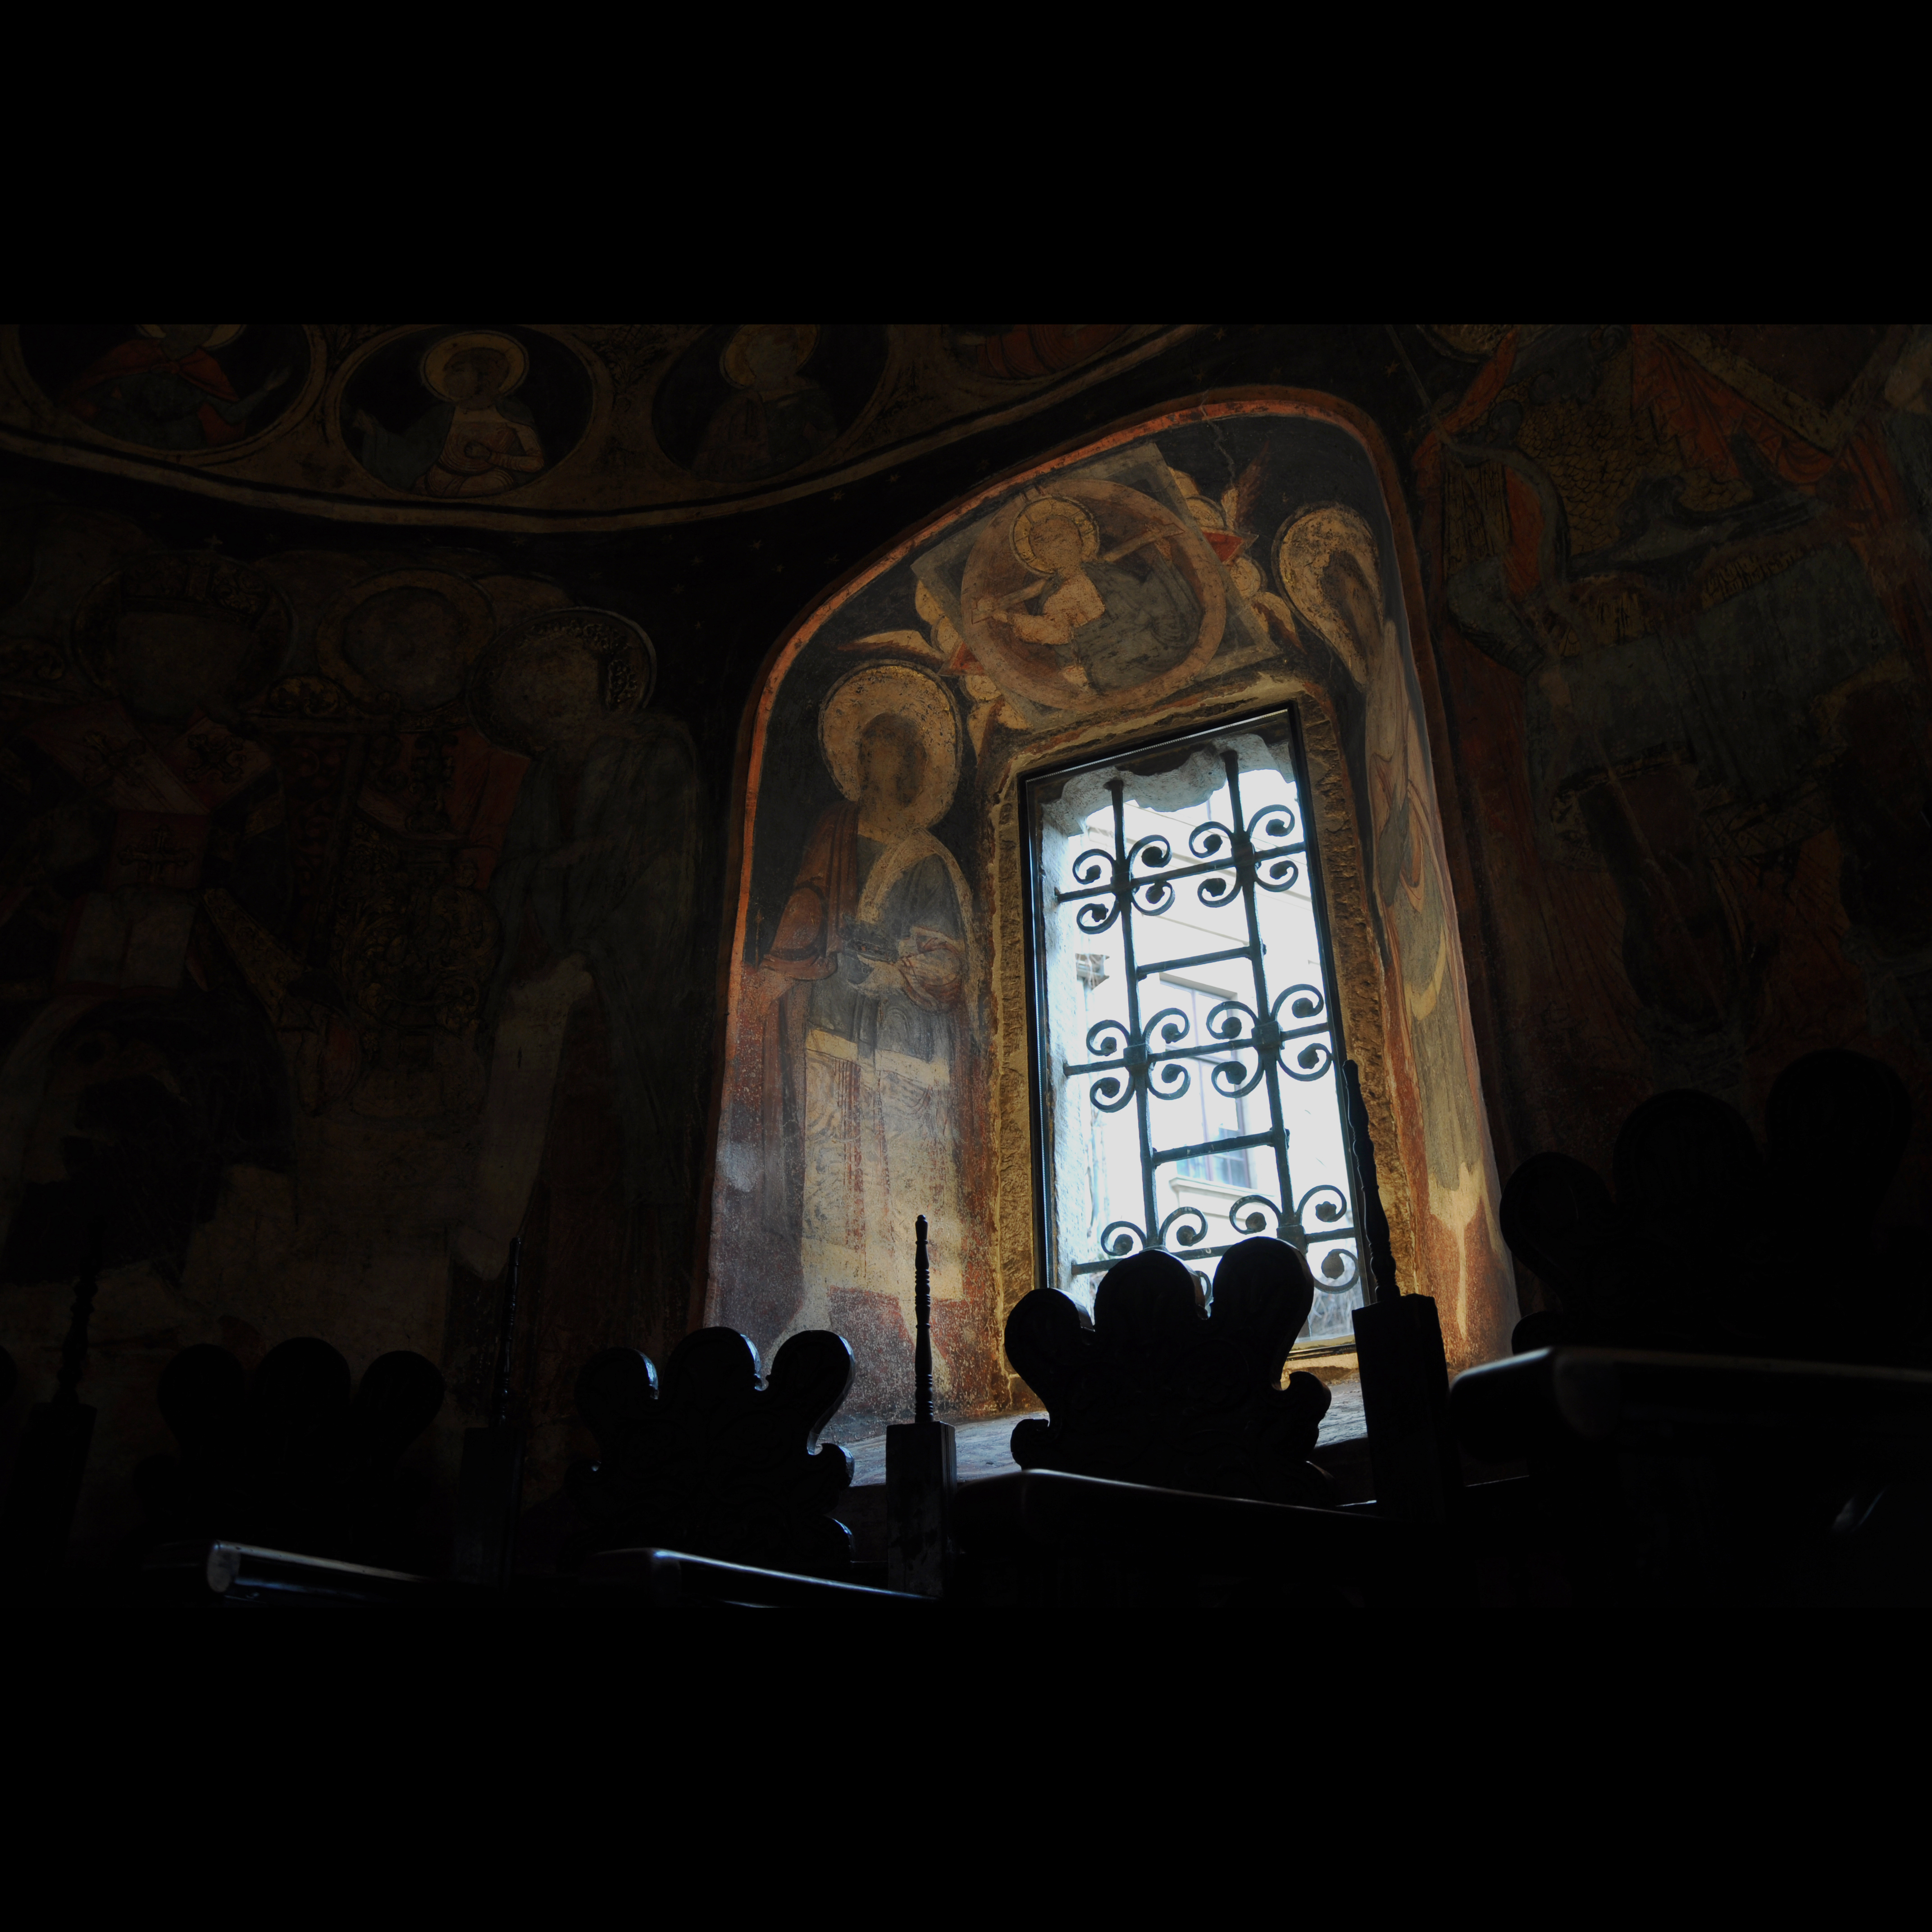
light, architecture, night, photography, interior, window, building, photo, europe, shadow, religion, darkness, church, nikon, christian, lighting, photos, religious, cool image, de, temple, monastery, churches, photograph, fotografie, christianity, romana, image, orthodox, eastern, fresco, icon, shape, romania, icons, bucharest, convent, d90, bor, biserica, arhitectura, orthodoxy, lumina, romanian, eikn, ortodoxa, ortodox, fresca, frescoes, manastirea, manastire, ortodoxia, ortodoxie, cretinism, cretin, ecclesiastical, bisericeasc, cladire, edificiu, bucuresti, centrulvechi, lipscani, stavro, stavropoleos, brancovenesc, 1724, godslight